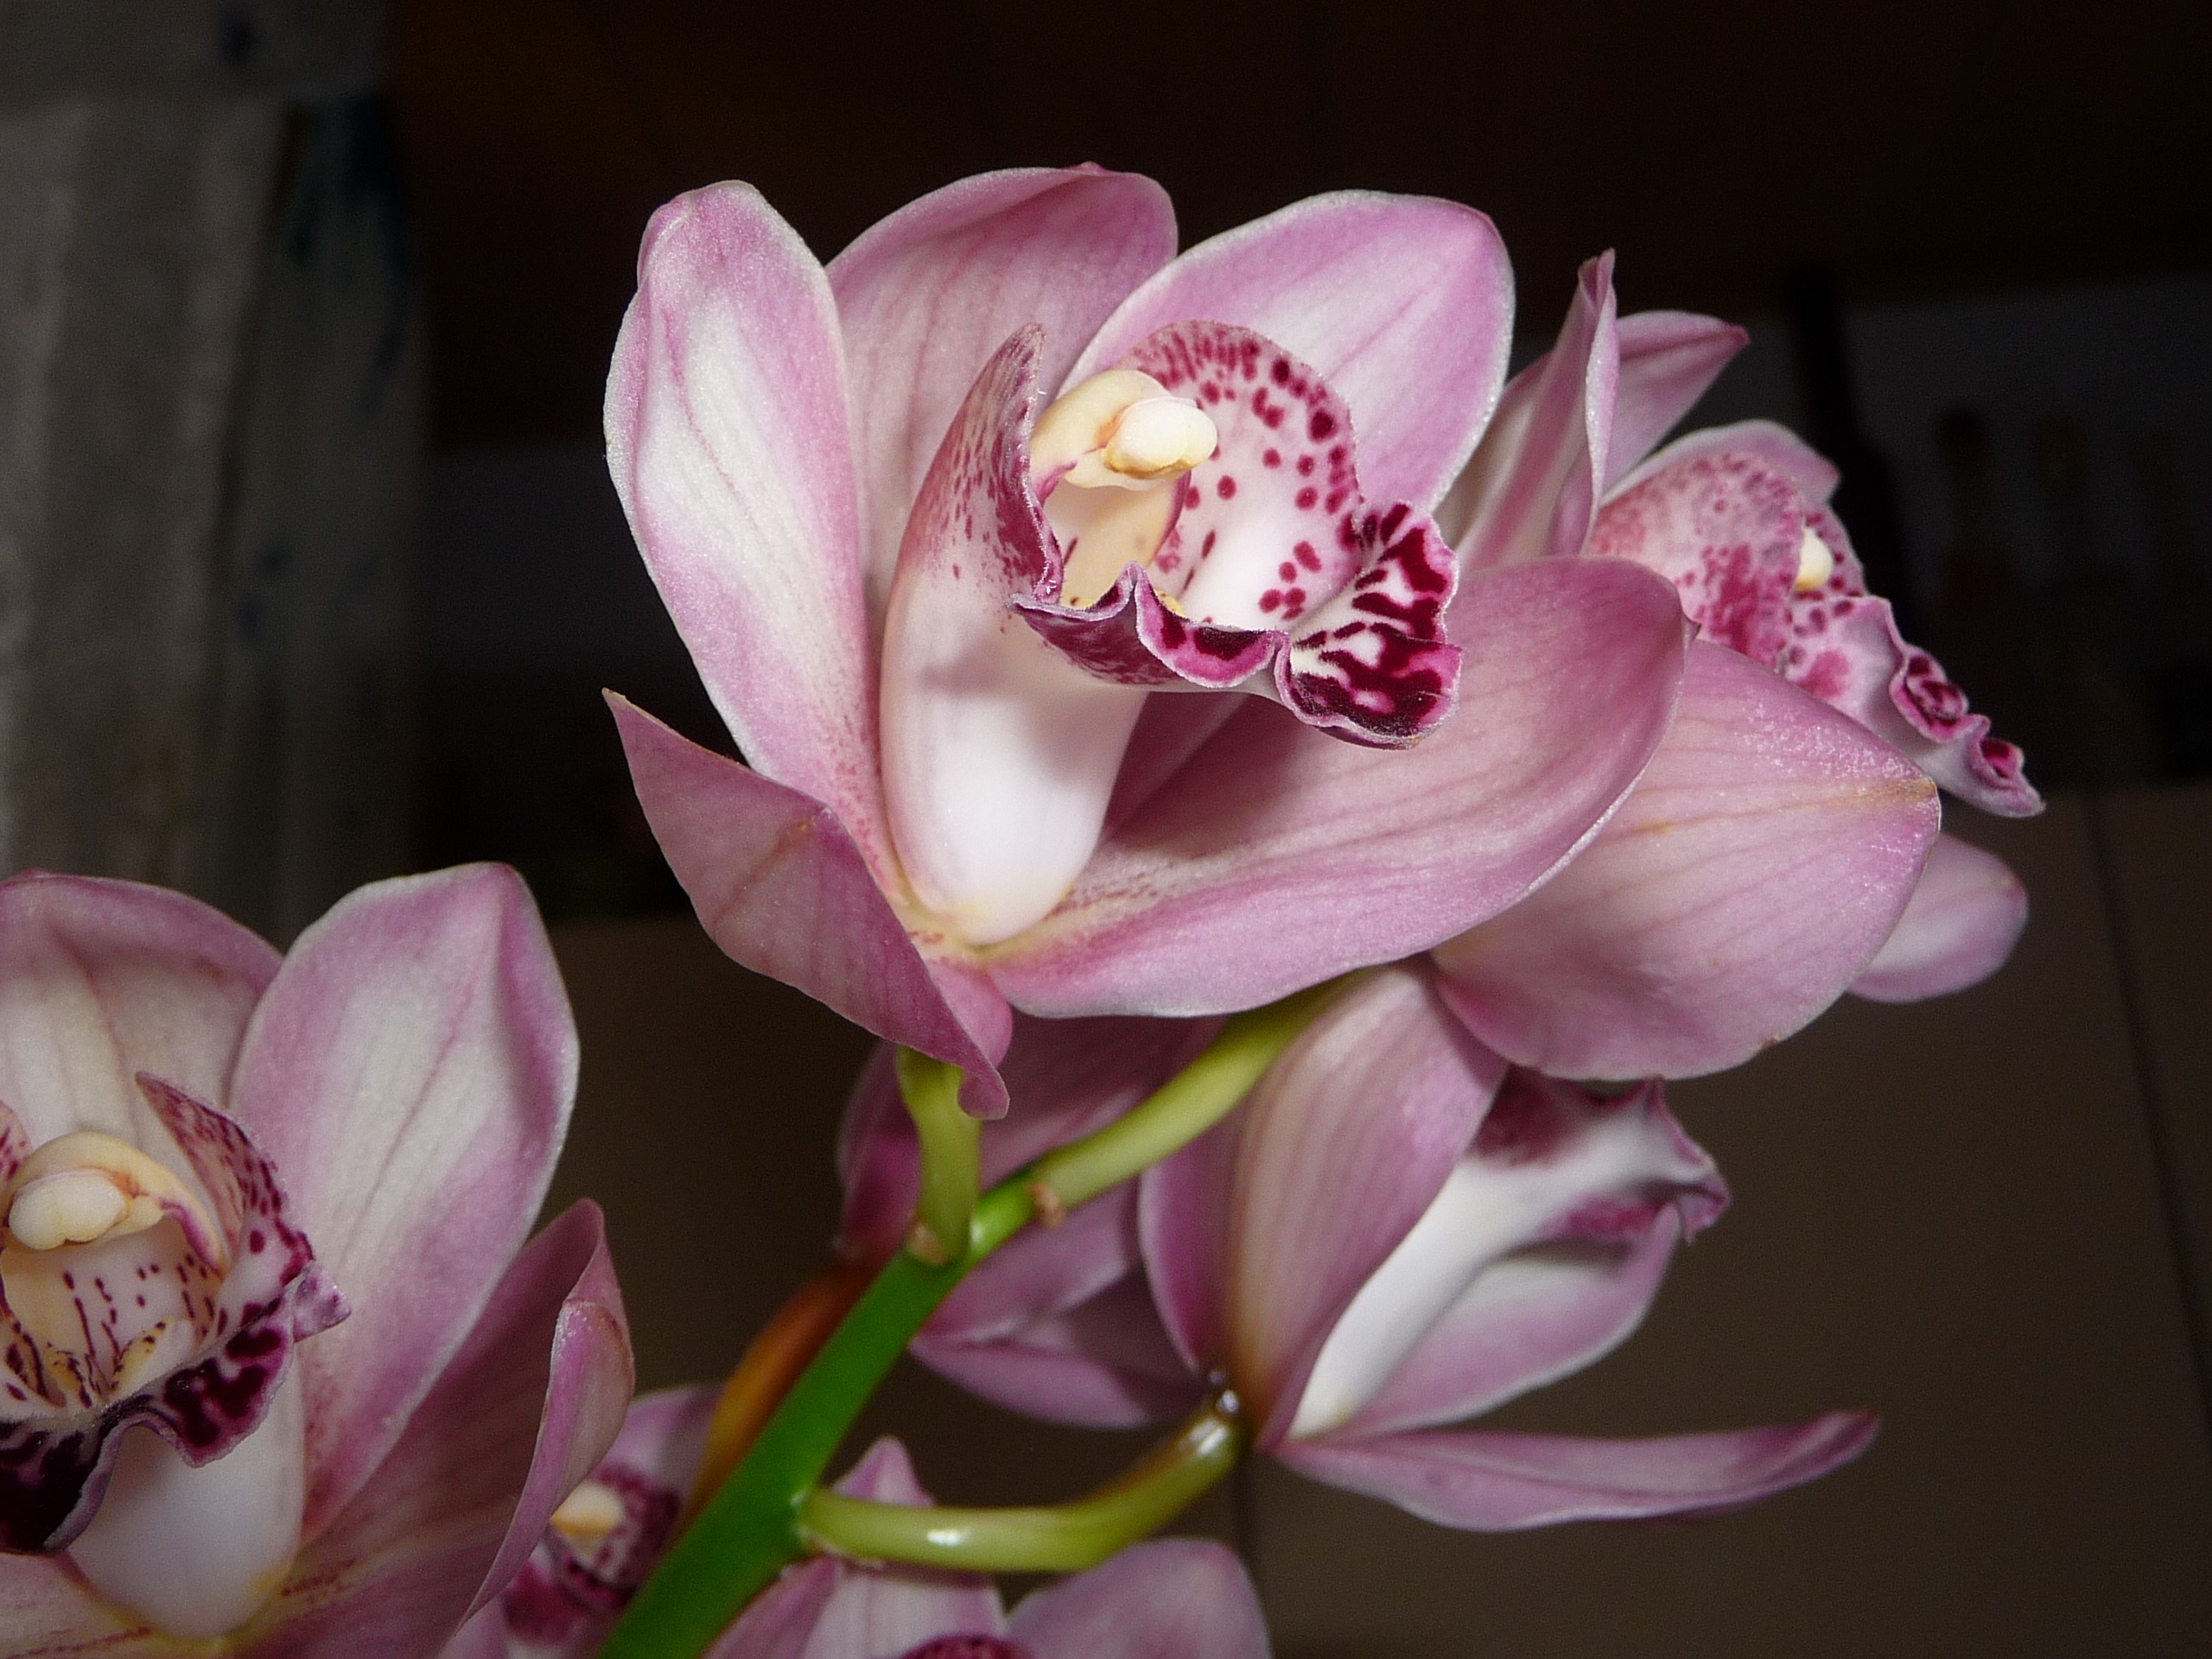
blossom, plant, photography, flower, petal, bloom, botany, pink, flora, close up, orchids, floristry, macro photography, flowering plant, land plant